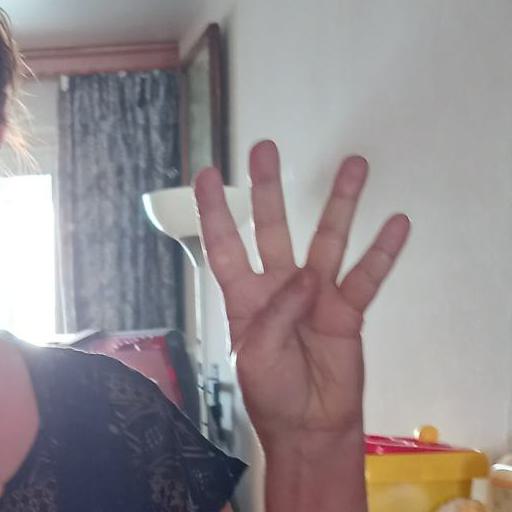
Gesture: four